Pareronia ceylanica

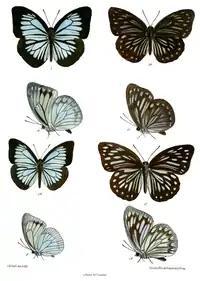

The dark wanderer resembles "Pareronia valeria" in colour and in the disposition of the markings, but differs as follows: Male upperside: ground colour a deeper blue. Forewing: the terminal black border much broader generally, entirely without the transverse sub-terminal series of bluish-white spots; in a few specimens there are one or two of these spots present, but nothing like the series so conspicuous in "P. valeria hippia". Hindwing: the terminal black border very broad, narrowing slightly but distinctly towards the tornal angle. Proportionately this border is even broader than in the forewing. Underside: as in "P. valeria". The female closely resembles the female of "P. valeria", but on the upperside the outer black margins beyond the discal markings on both forewings and hindwings are proportionately much broader, the transverse subterminal series of spots that crosses the wing is further from the terminal edge. On the underside the terminal black borders are broader and darker, the subterminal series of spots on apex of the forewing and on the hindwing absent or so very thickly overlaid with the dusky brownish black of the terminal margin as to be very indistinct and blurred. Antennae, head, thorax and abdomen in both sexes much as in "P. valeria hippia".